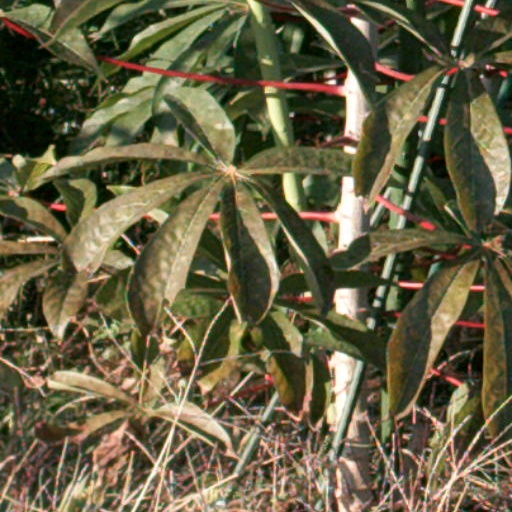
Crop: cassava